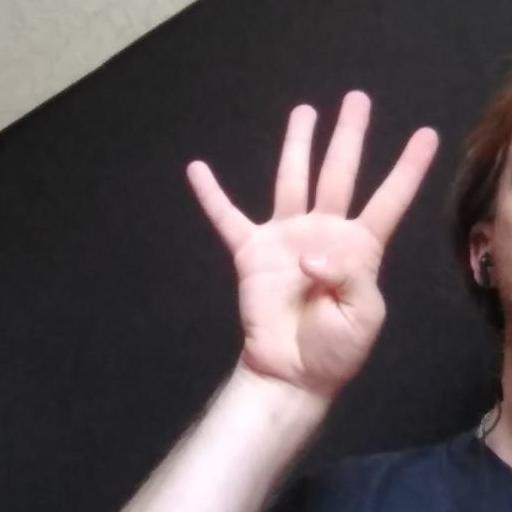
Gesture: four